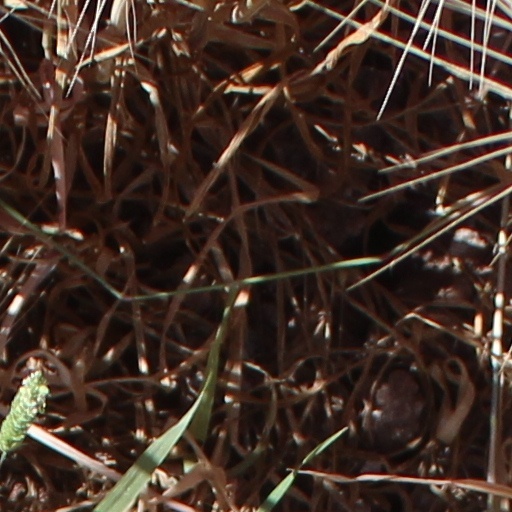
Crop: wheat